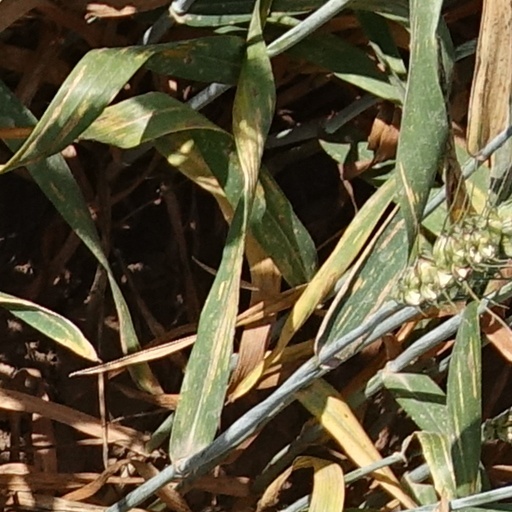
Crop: wheat